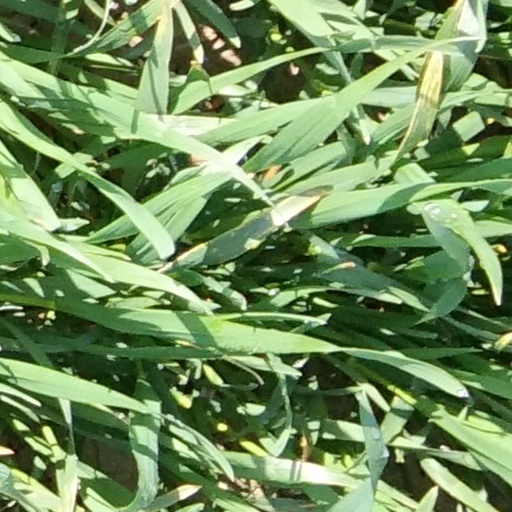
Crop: wheat